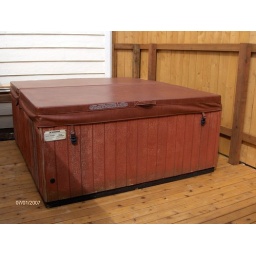
Private hot tub at house in Ocean Shores, Washington